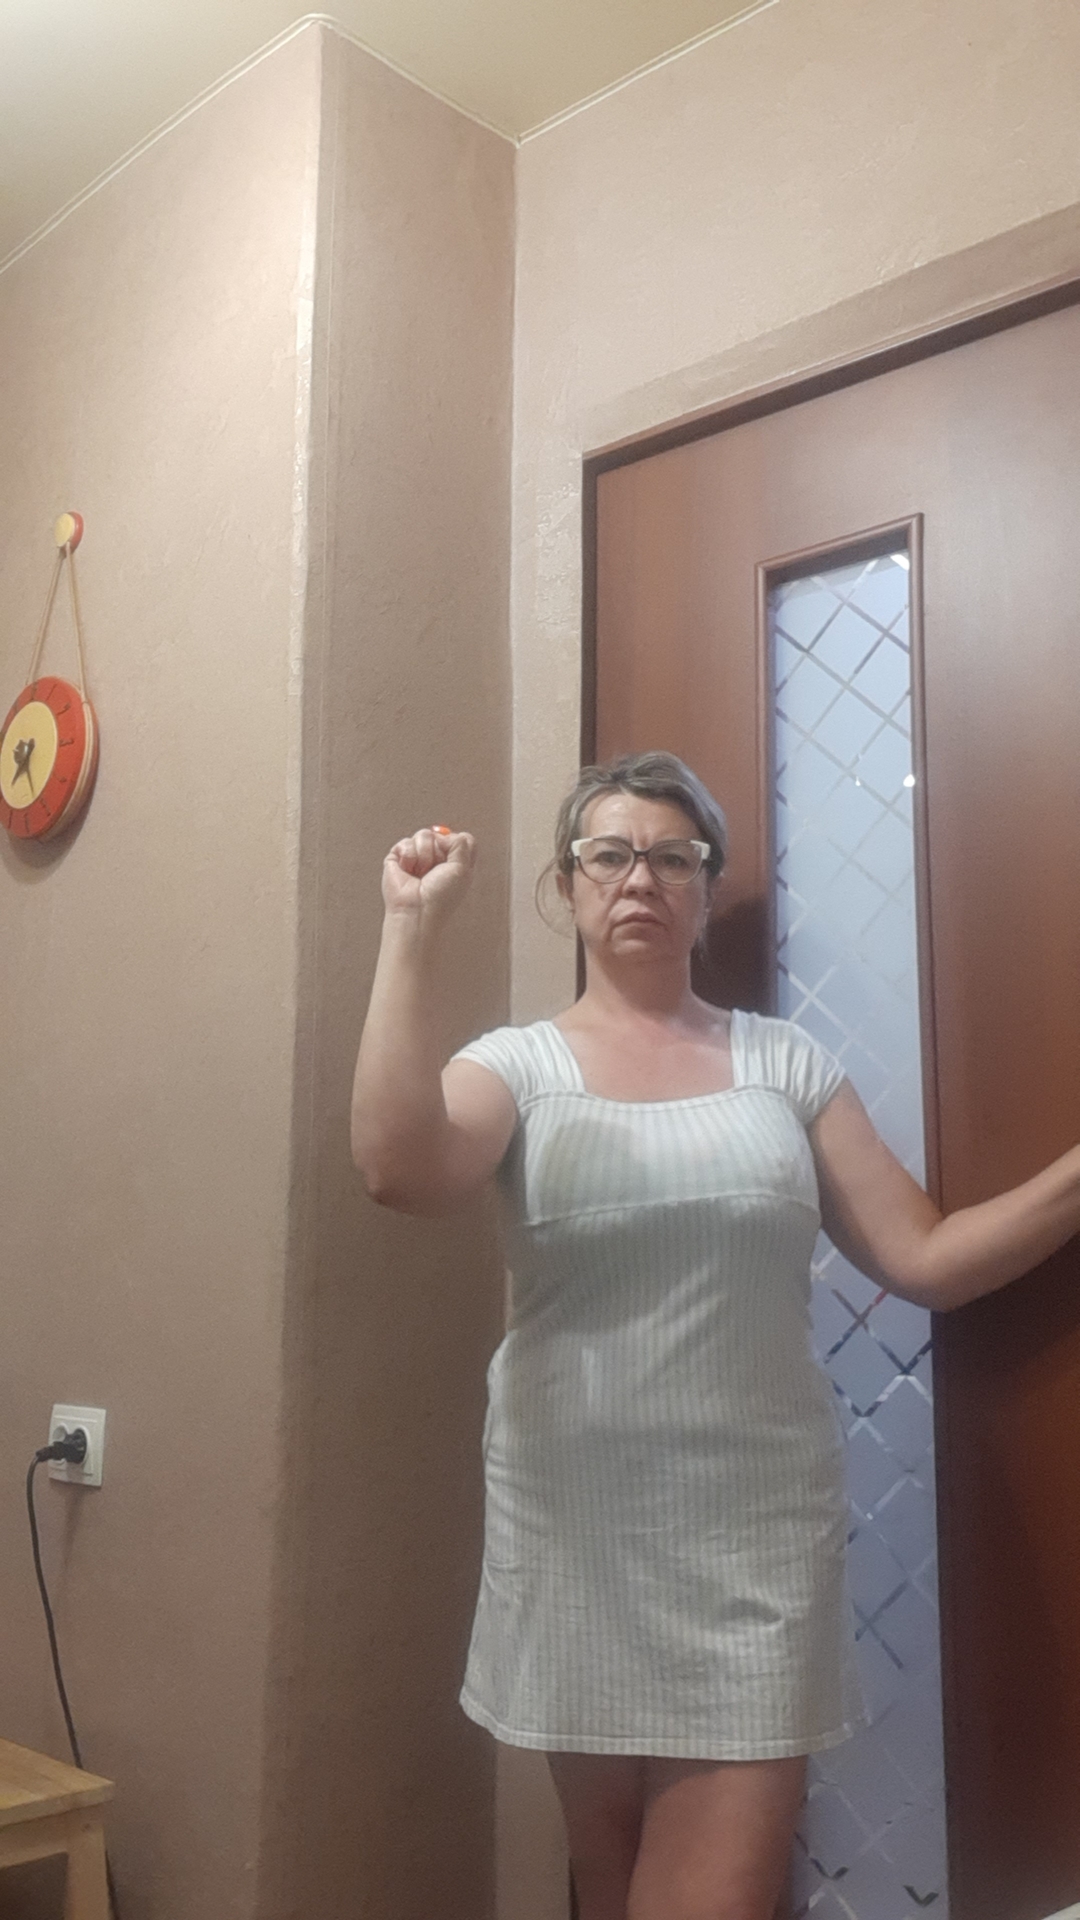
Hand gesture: fist